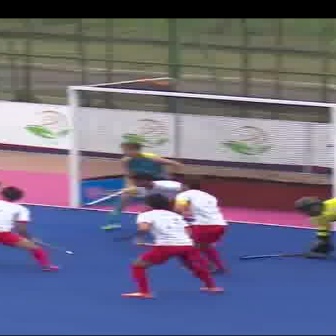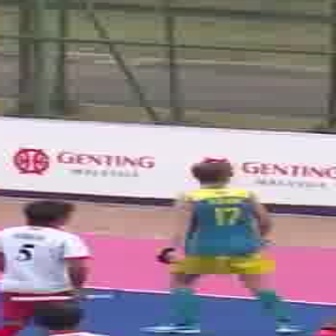
  Please identify the target specified by the bounding box [96,141,184,229] in the first image and locate it in the second image. Return the coordinates in [x_min,y_min,x_max,y_max] format.
Answer: [129,158,305,333]